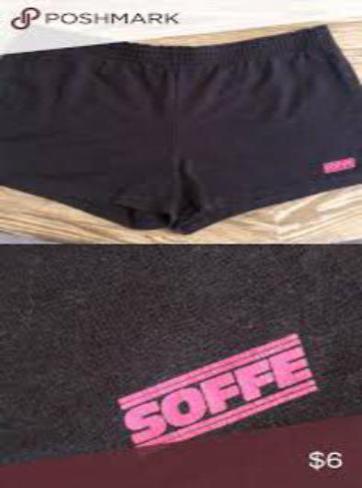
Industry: Clothes